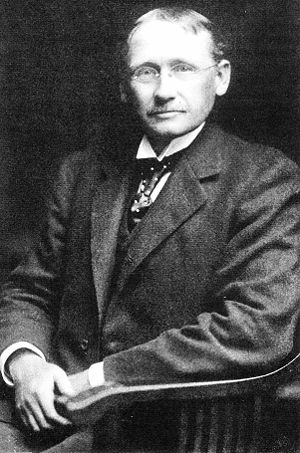
Taylorisme
Frederick Taylor 1856-1915
Taylorisme eller Scientific management er betegnelsen for en metode til planlægning af produktionen under industrialiseringen Den blev introduceret af Frederick Winslow Taylor i 1903 i en lille bog Shop Management, som i 1911 blev fulgt op af bogen The Principles of Scientific Management.